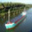
Label: ship